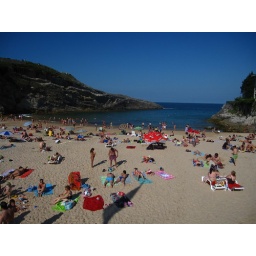
the beach around the corner from the house